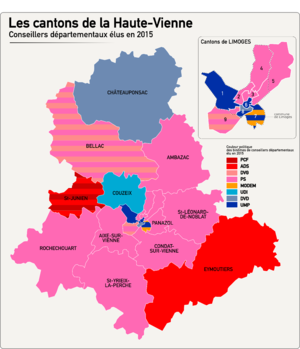
Carte des cantons de Haute-Vienne après les élections départementales de 2015.
Les élections départementales ont lieu les 22 et 29 mars 2015 afin de renouveler les 42 sièges du conseil départemental de la Haute-Vienne.
La Haute-Vienne est un département français, situé dans la région Nouvelle-Aquitaine. Il tire son nom de la rivière Vienne, qui le traverse d'est en ouest. Sa préfecture et principale ville est Limoges. L'Insee et la Poste lui attribuent le code 87.
Cet article présente la composition du Conseil départemental de la Haute-Vienne ainsi que ses élus à partir de 2015. Pour les élus des mandatures précédentes, voir Liste des conseillers généraux de la Haute-Vienne.
La Haute-Vienne est un département fortement ancré à gauche, avec une prédominance du PCF jusque dans les années 1980, puis un glissement au profit du PS allié aux dissidents communistes de l'ADS. La droite, historiquement peu présente, a eu du mal à garder ses fiefs du nord du département entre les années 1990 et 2010, mais connaît depuis 2014 des succès limités mais notoires. Enfin, comme ailleurs en France, l'élection d'Emmanuel Macron en 2017 augure une période d'incertitudes pour les partis traditionnels.